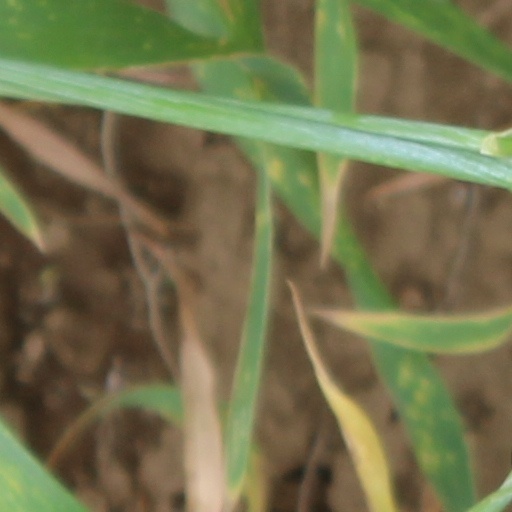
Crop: wheat